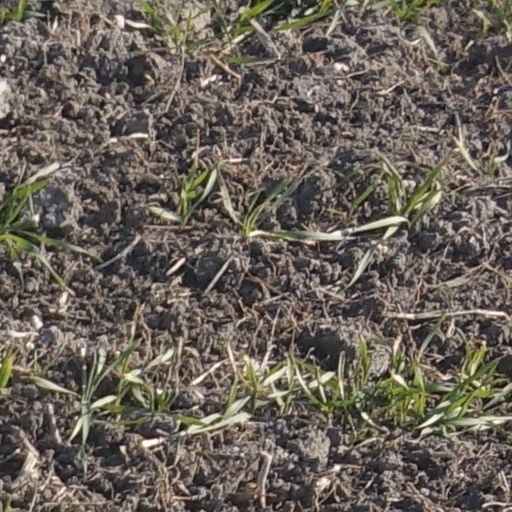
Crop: wheat